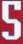
Number: 5